French branch of the Armenian Relief Committee

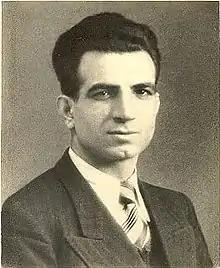
Missak Manouchian.

The rivalry between the two groups continued into the 1930s. For example, some Armenian communists characterized the members of the ARF as fascists. On 26 February 1933 communists disrupted an ARF meeting in Grenoble with shouts of "Long live Communist Armenia!" The ensuing brawl resulted in the death of a man. In Valence, the town hall refused to rent rooms to Armenians for certain festivities due to the frequent brawls.